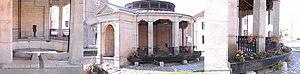
Photo montage de la Fontaine-Lavoir de Semmadon
Semmadon est une commune française située dans le département de la Haute-Saône, en région Bourgogne-Franche-Comté.